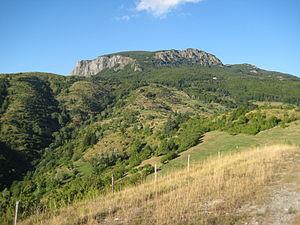
Le mont Maggiorasca est une montagne qui s'élève à 1 809 m, à la frontière entre les régions de la Ligurie et de l'Émilie-Romagne, en Italie. Il est le point culminant de l'Apennin ligure.
L'Apennin ligure est l’extrémité ouest de l'Apennin du Nord. C'est donc le secteur le plus au nord-ouest des Apennins, qui constitue la jonction avec les Alpes ligures.